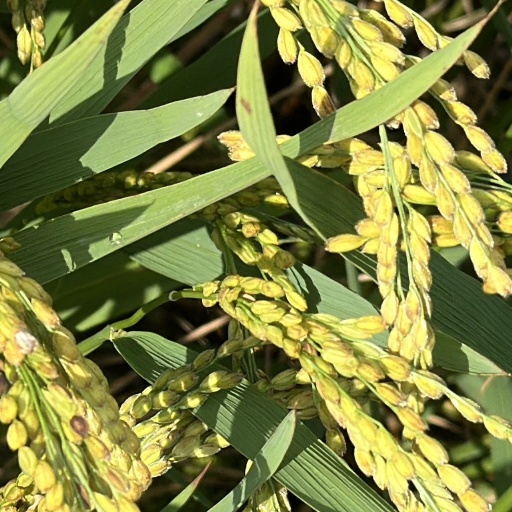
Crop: rice